Sink or Swim (2018 film)

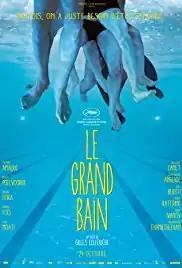
Film poster

Sink or Swim is a 2018 French comedy drama film directed by Gilles Lellouche. It was screened out of competition at the 2018 Cannes Film Festival.